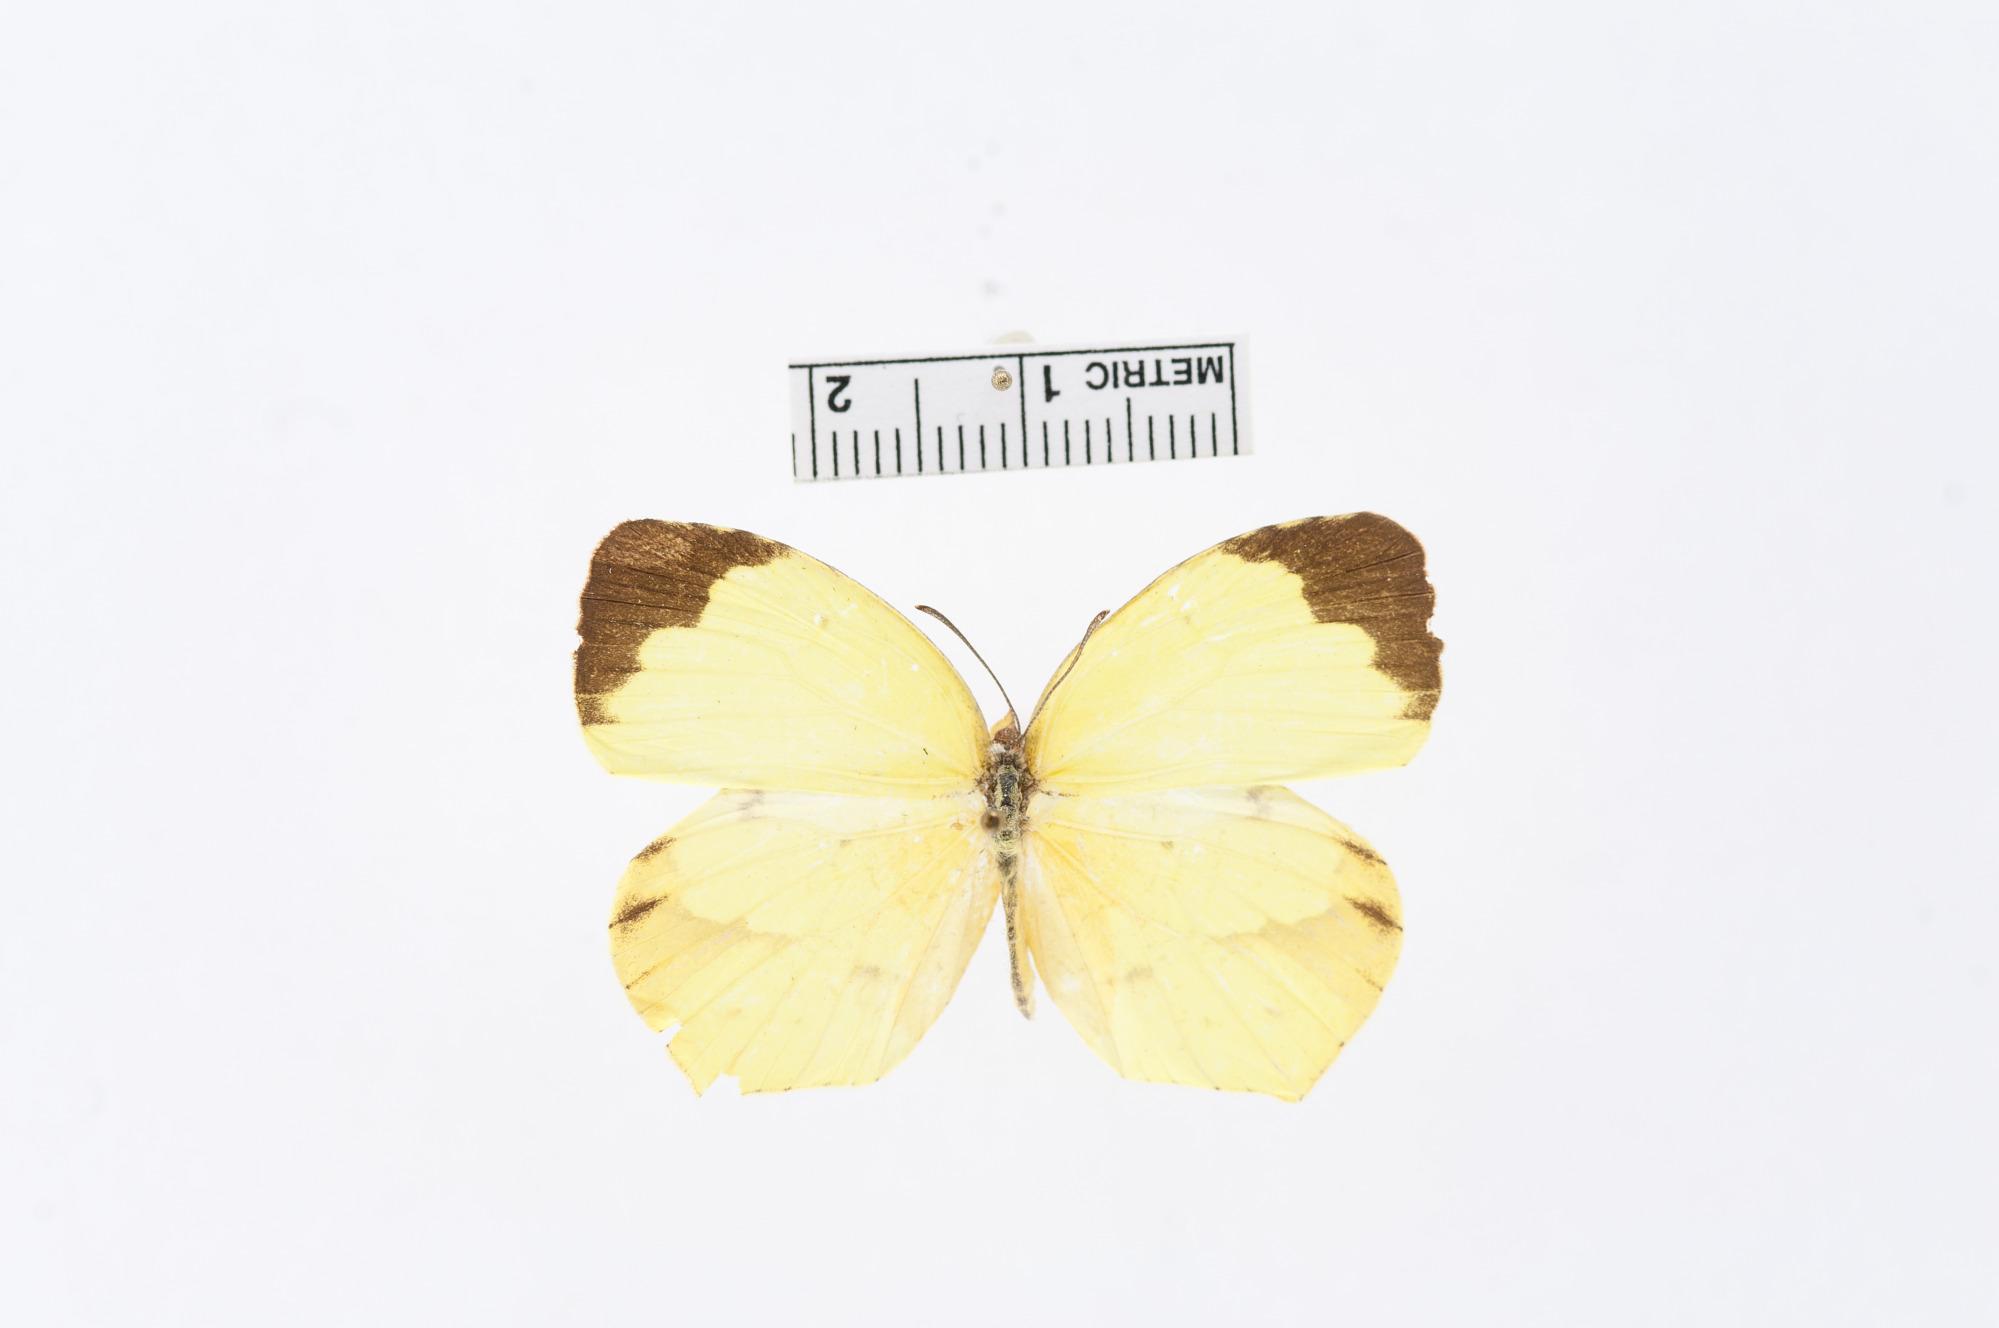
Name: Eurema arbela
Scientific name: Eurema arbela
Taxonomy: Animalia, Arthropoda, Hexapoda, Insecta, Lepidoptera, Pieridae, Coliadinae